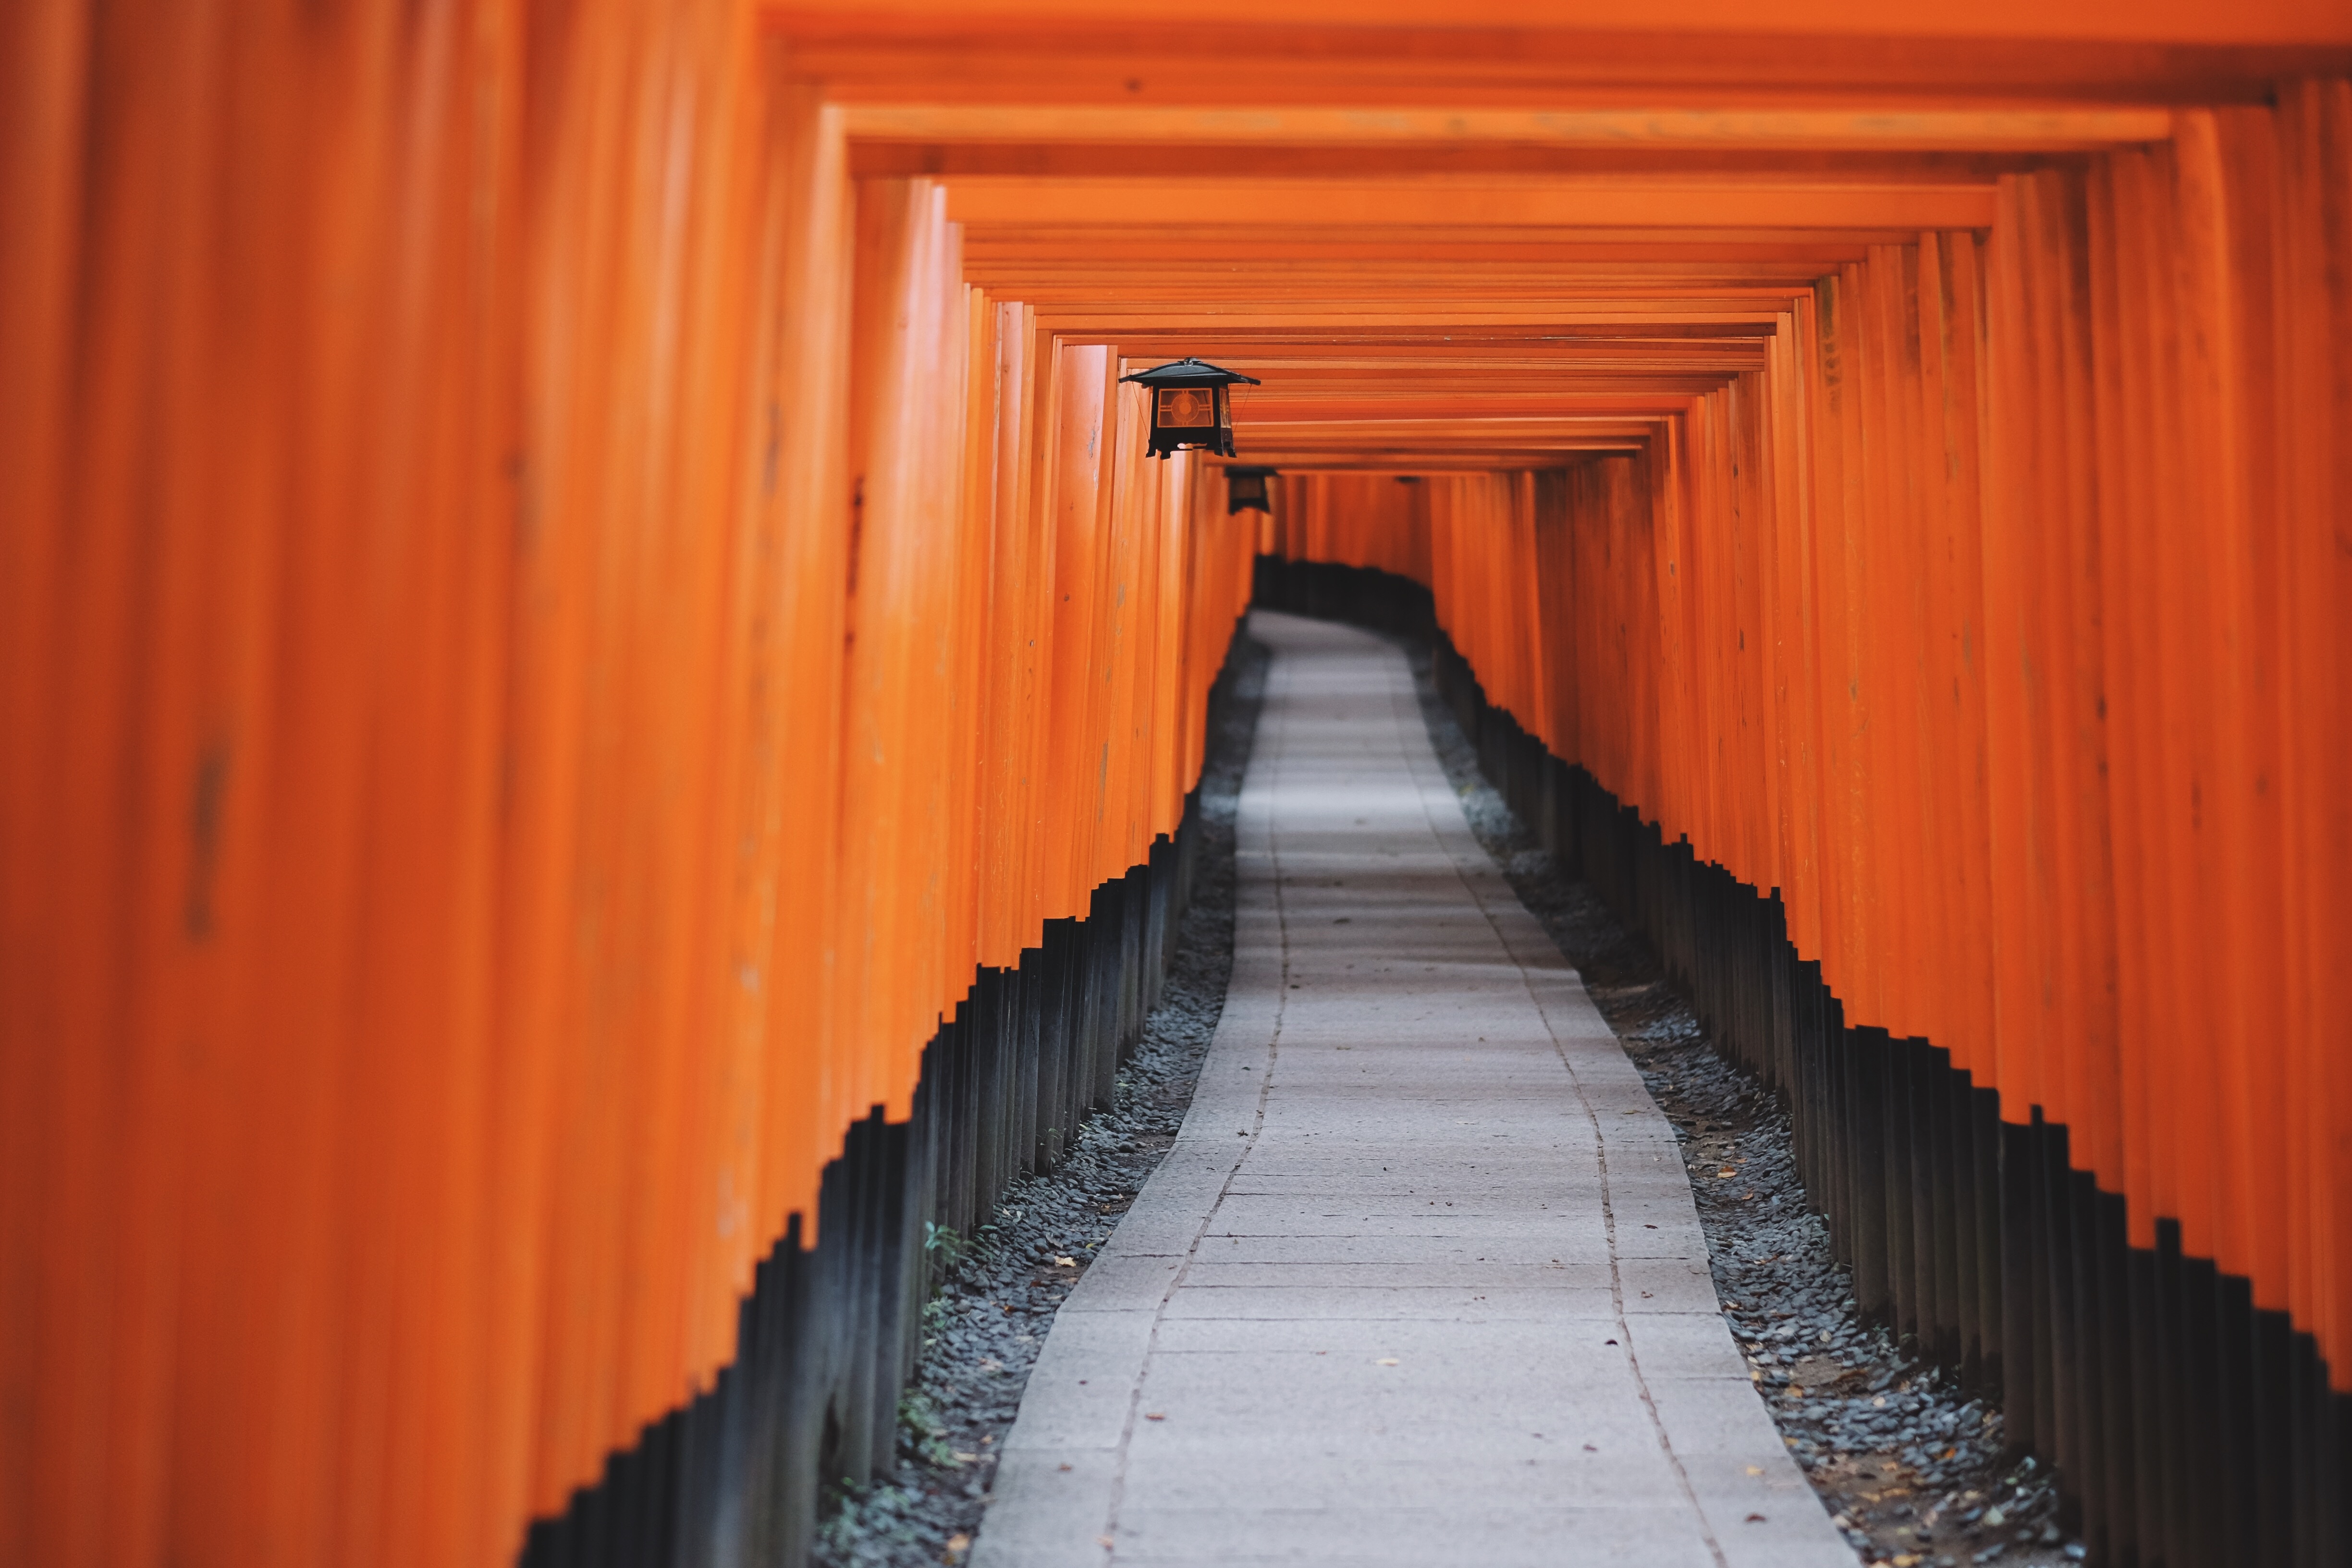
path, architecture, wood, walkway, japan, shrine, torii, kyoto, Fushimi Inari taisha